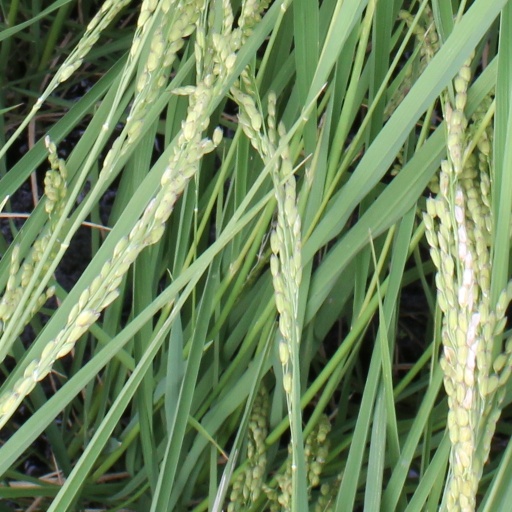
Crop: rice